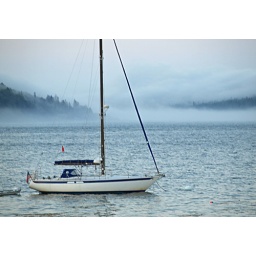
sail boat in mist 2